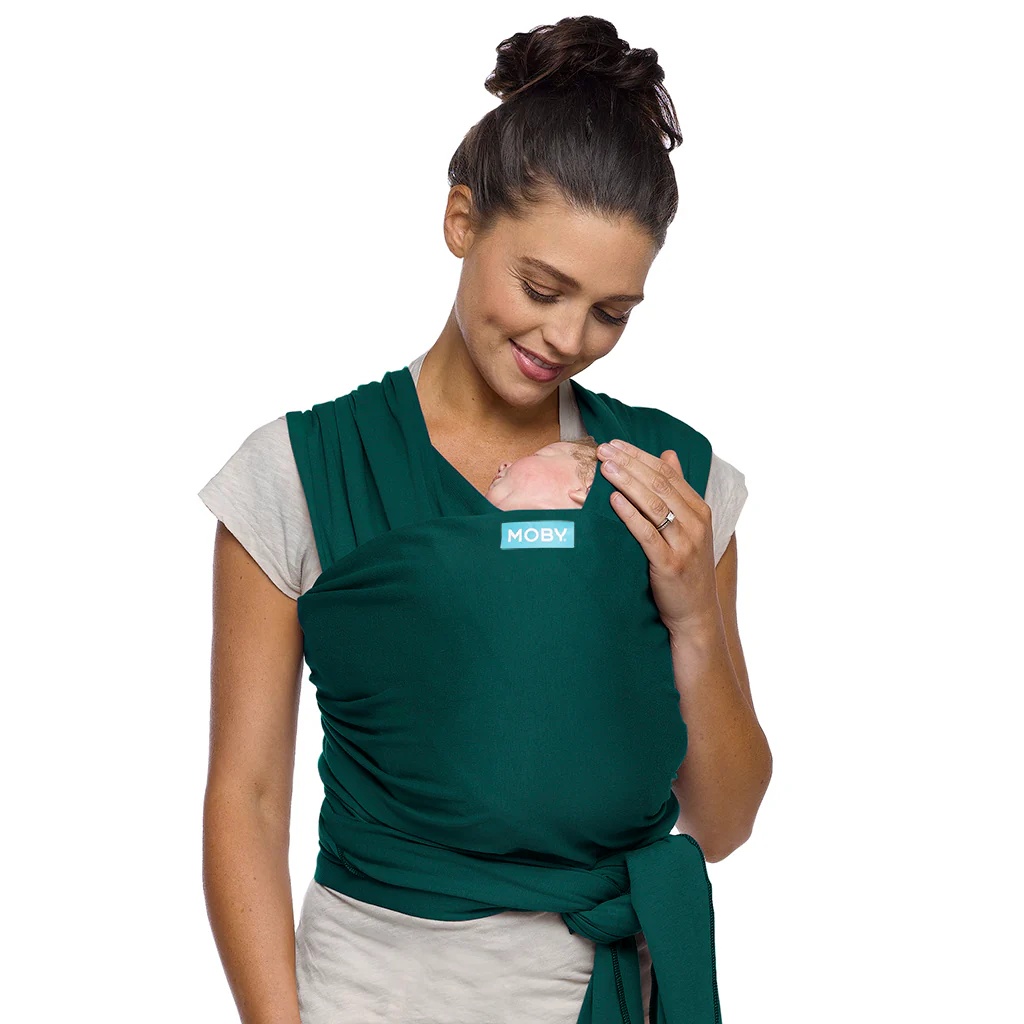
Moby Classic Wrap Baby Carrier - Pacific
MOBY Classic Wrap – 100% Cotton Baby Carrier for Newborns to Toddlers (8–33 lbs) Discover why over a million parents trust the award-winning MOBY Classic Wrap – a timeless favourite in babywearing. Crafted from 100% soft, hypo-allergenic cotton, this baby wrap carrier offers the perfect balance of stretch and support, allowing you to keep your little one close while staying hands-free. The MOBY Classic Wrap promotes ergonomic positioning for your baby, supporting their spine, hips, and neck in a natural hold that mimics the comfort of your arms. With your baby's weight evenly distributed across your back and hips, you'll enjoy a secure, customized fit that’s comfortable for long periods of wear. Whether you’re bonding skin-to-skin, calming a fussy baby, or simply getting things done around the house, the MOBY Wrap makes everyday parenting easier and more connected. Key Features: Suitable from 8 to 33 lbs – ideal for newborns and growing babies Two carrying positions : front and hip Extra-long design : Measures 4.9 metres (16 ft), offering a versatile fit for most body types Size-inclusive : Designed to fit parents from petite to plus-size Soft and breathable : Made from 100% hypo-allergenic cotton Machine washable : Easy to care for with cold wash and low tumble or line dry Why Parents Love It: Promotes bonding and reduces baby’s fussiness Supports healthy hip and spine development Ideal for babies with reflux Trusted by babywearing educators worldwide Experience unmatched comfort, closeness, and confidence with the MOBY Classic Wrap – your go-to baby carrier for everyday support and connection.
Brand: moby
Category: Baby & Toddler > Baby Transport > Baby Carriers > Wrap Carriers